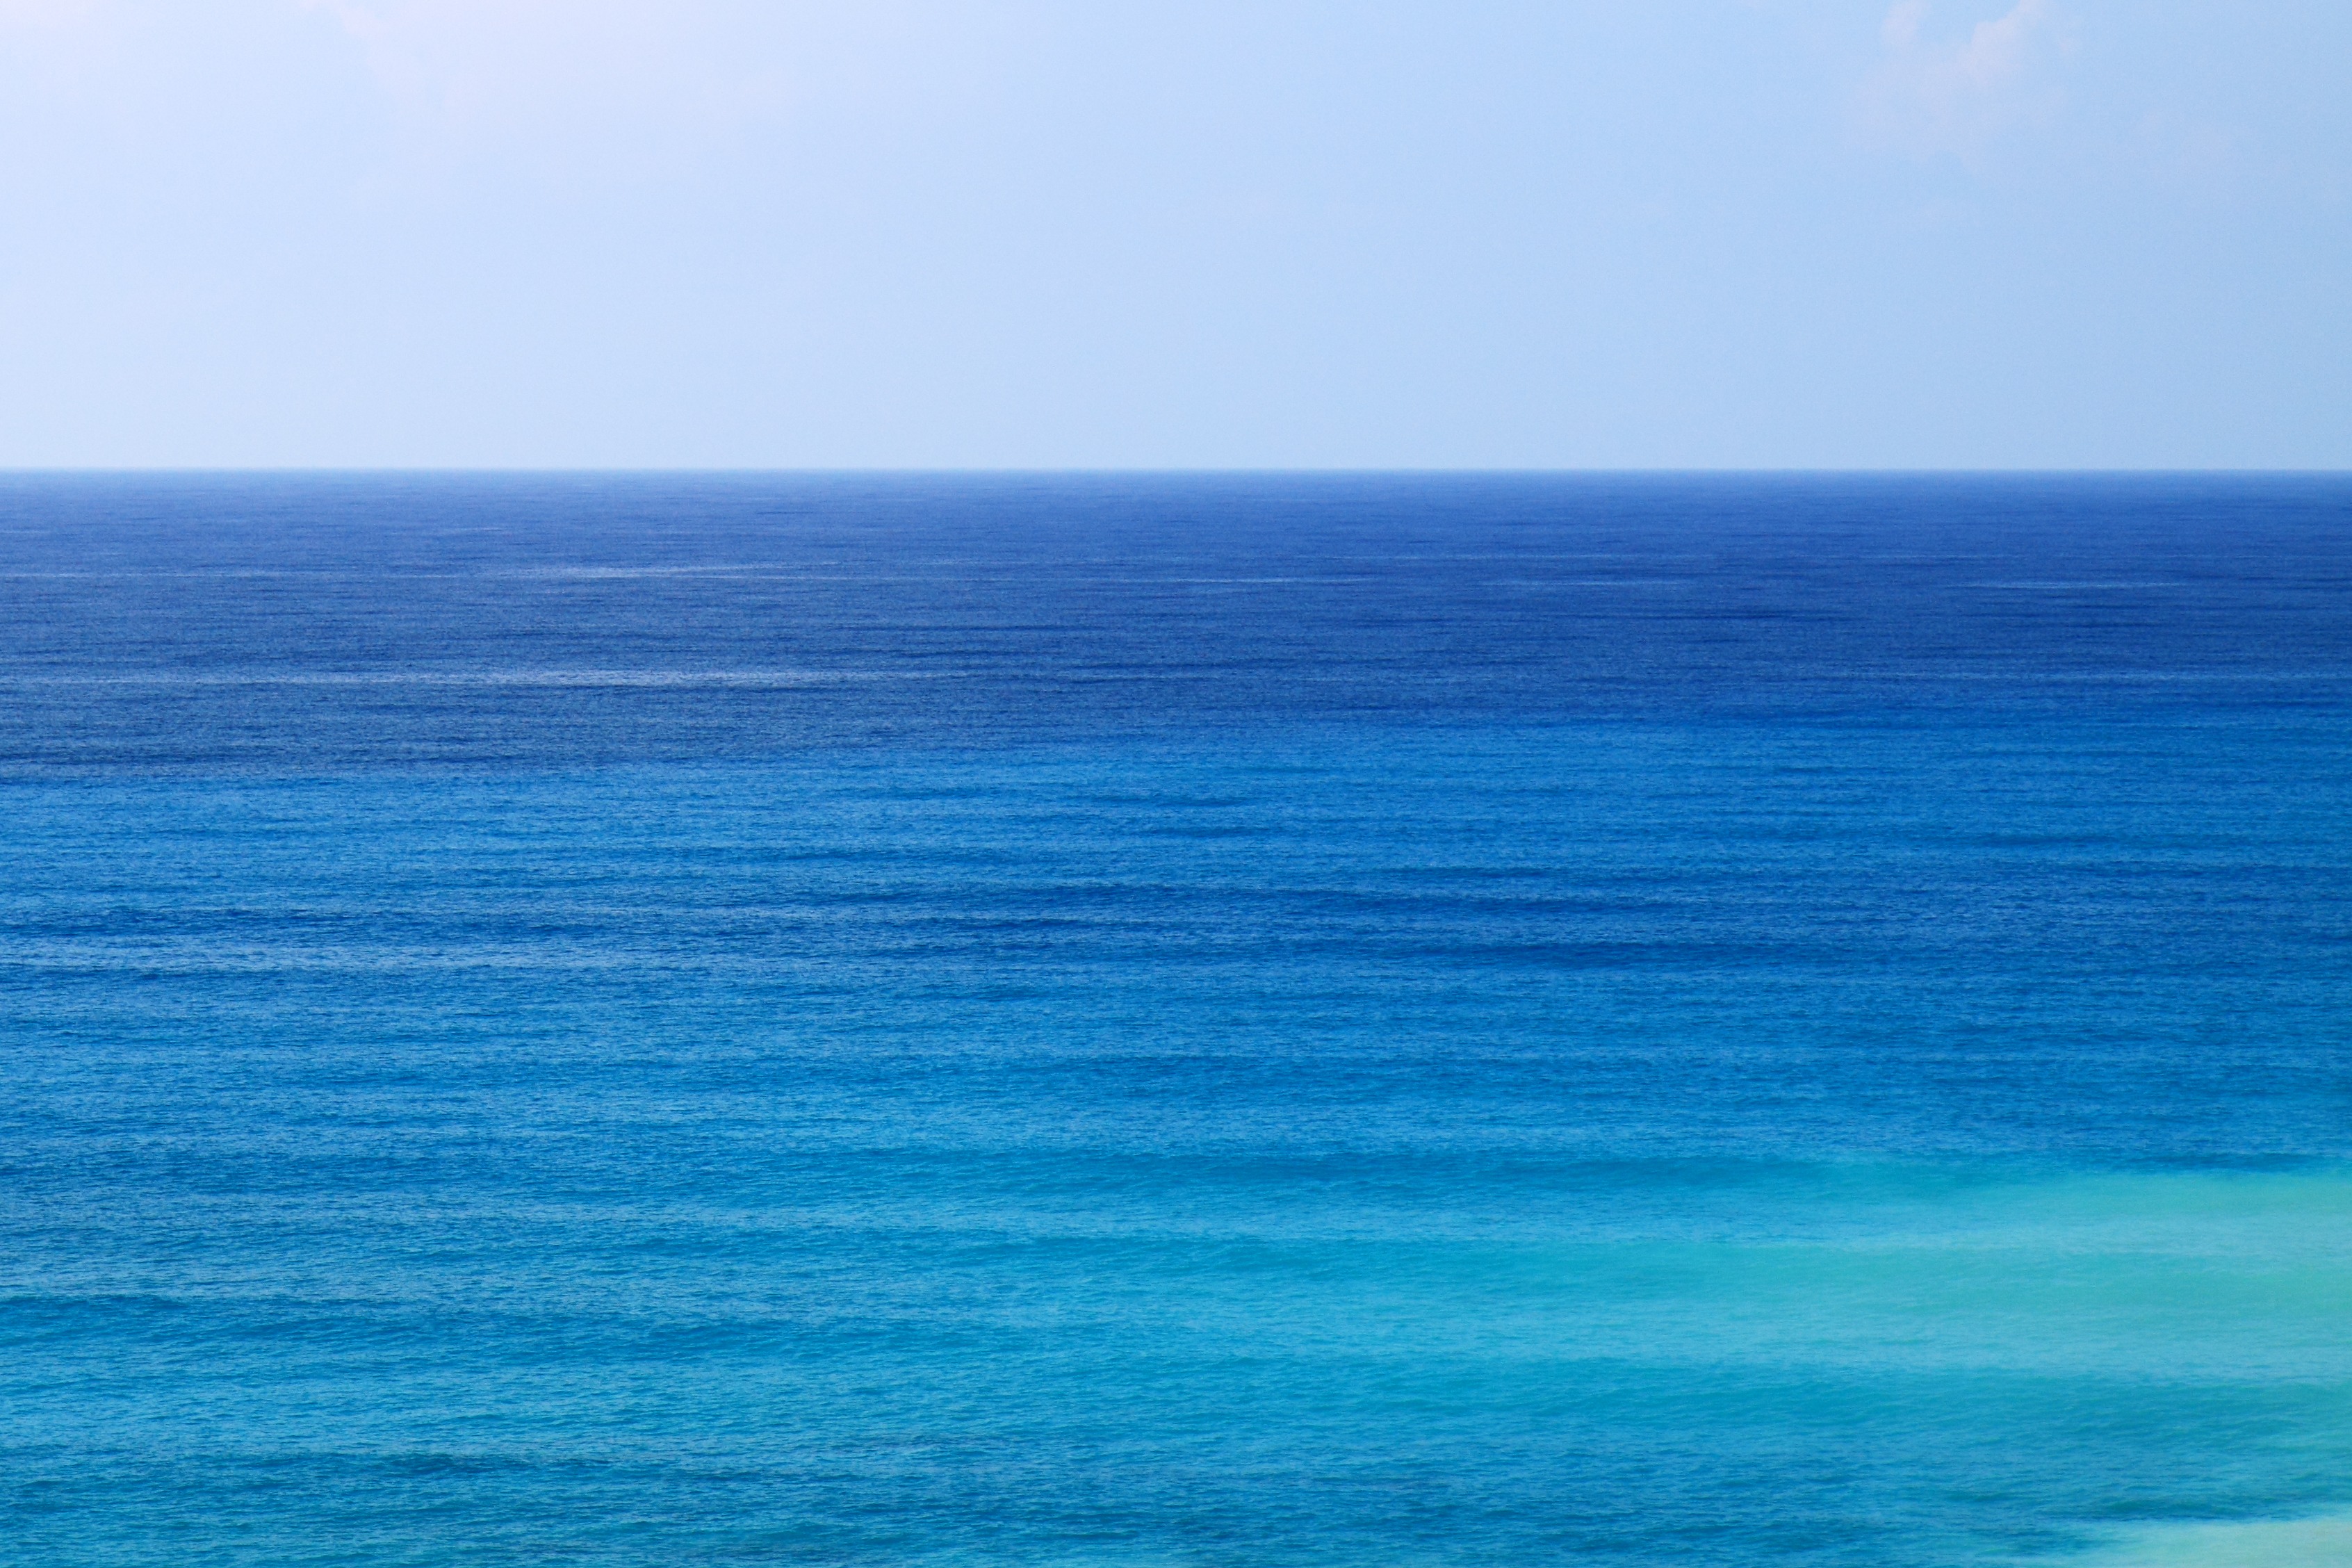
beach, sea, coast, water, ocean, horizon, liquid, sky, texture, shore, wave, ripple, pattern, relax, bay, blue, body of water, surface, waves, background, aqua, wallpaper, beautiful, backdrop, cape, wind wave